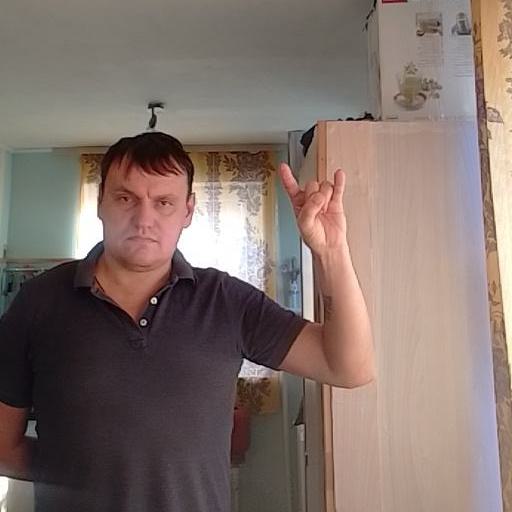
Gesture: rock